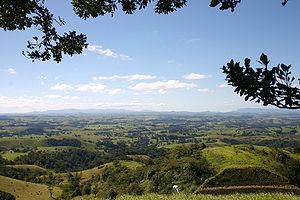
Le plateau d'Atherton est une région de la Cordillère australienne située au Queensland, en Australie.